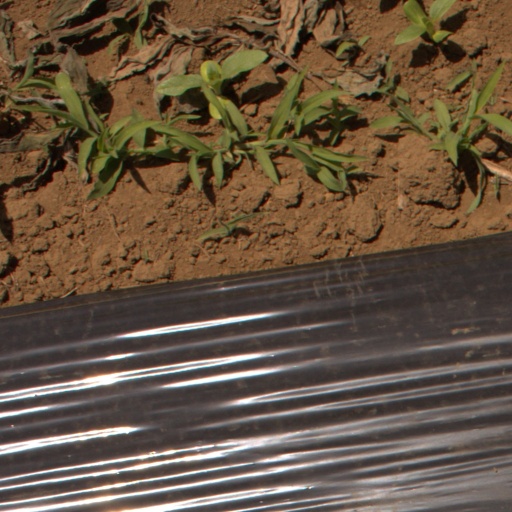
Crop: Jerusalem artichoke